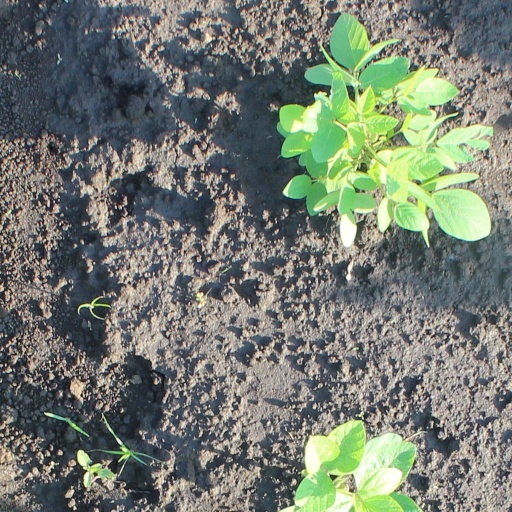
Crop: soybean